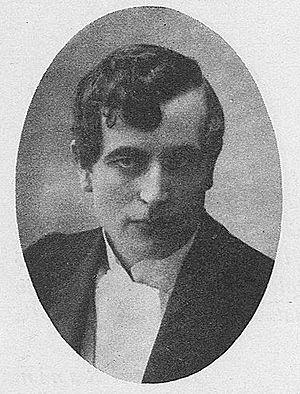
Uuno Eskola est un graphiste, scénographe, acteur et écrivain finlandais.